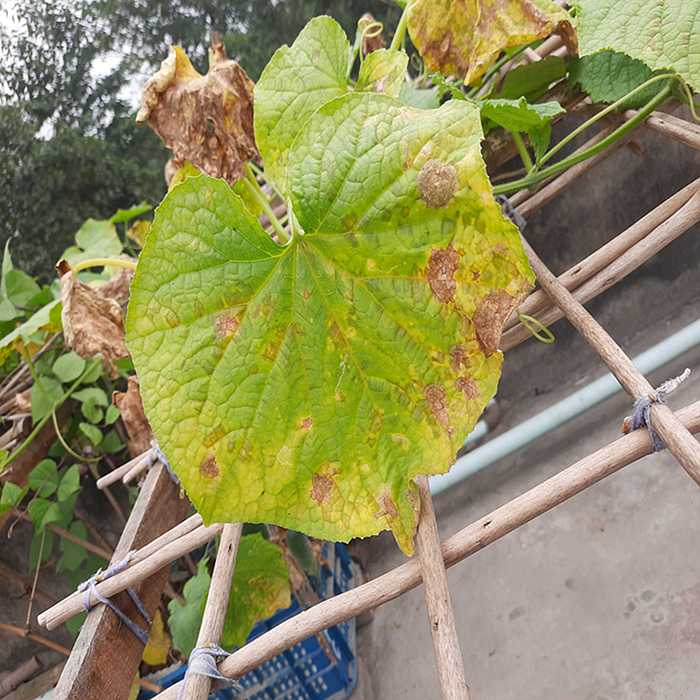
Plant: Cucumber
Label: Anthracnose lesions